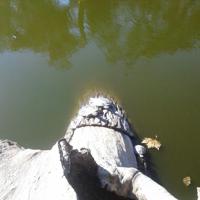
Weather: sun or clear